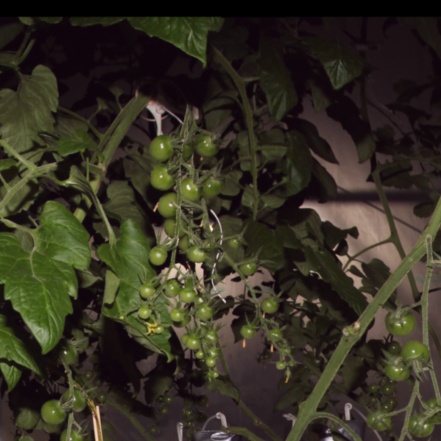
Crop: tomato